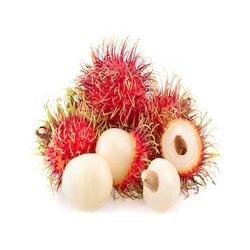
Label: Rambutan